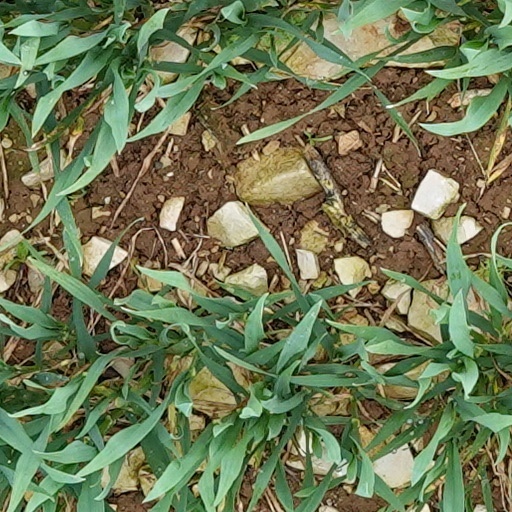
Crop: wheat